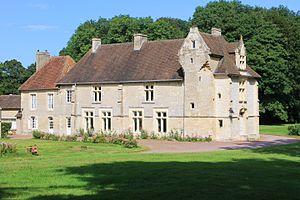
Manoir de Venoix (17ème) à Bavent (Calvados)
La liste des sites classés du Calvados présente les sites naturels classés du département du Calvados.
Bavent est une commune française, située dans le département du Calvados en région Normandie, peuplée de 1 814 habitants.